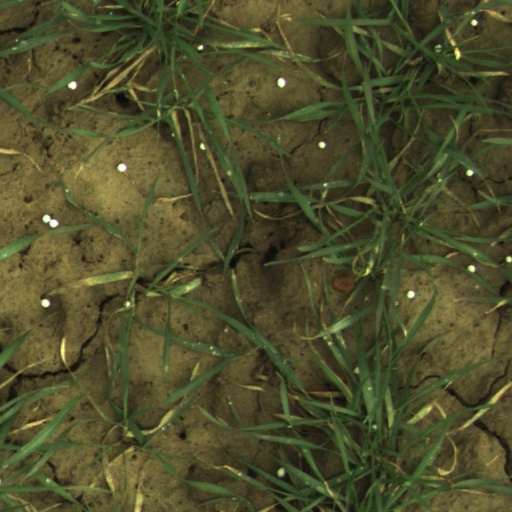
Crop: wheat